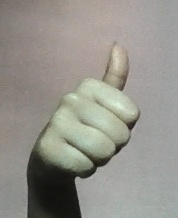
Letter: aleff